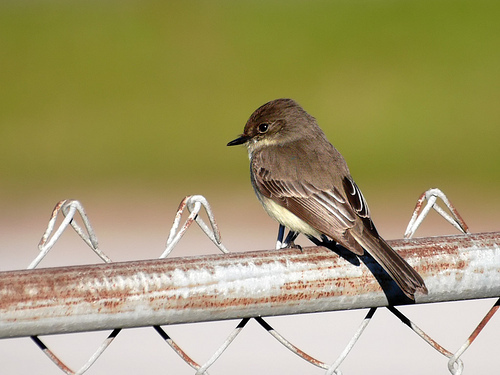
a small brown backed bird with a short black bill and a white belly.
this is a brown bird with a yellow belly and small beak.
this bird is brown and white in color with a short beak and brown eye ring.
this bird with a white chest has brown feathers on its body and black feathers throughout its wings and tail.
this small bird is predominately dark brown with a pale breast, throat, and abdomen.
this mostly brown bird has a lighter abdomen and a short, flat, pointed bill.
brown colored bird with white underbelly, and a long flat beak.
small brown bird with brown feathers, short tail, pale yellow breast and throat, and a short thin black bill.
the bird is small in size and has wings that are brown and black in color.
this bird has wings that are brown and has a white belly
Species: Sayornis